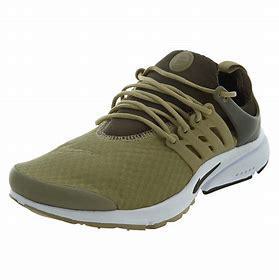
Brand: Nike
Model: Air Presto Essential